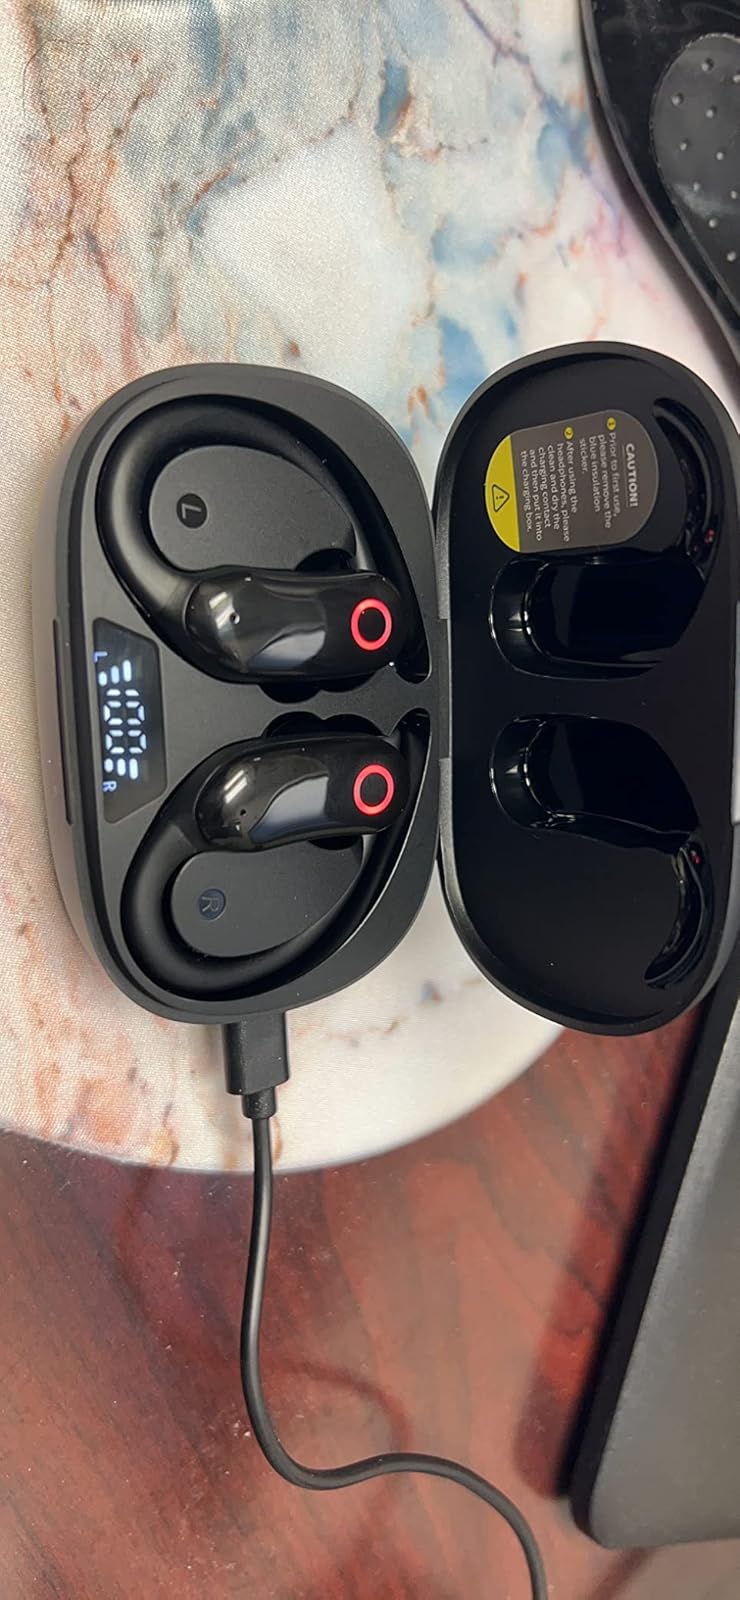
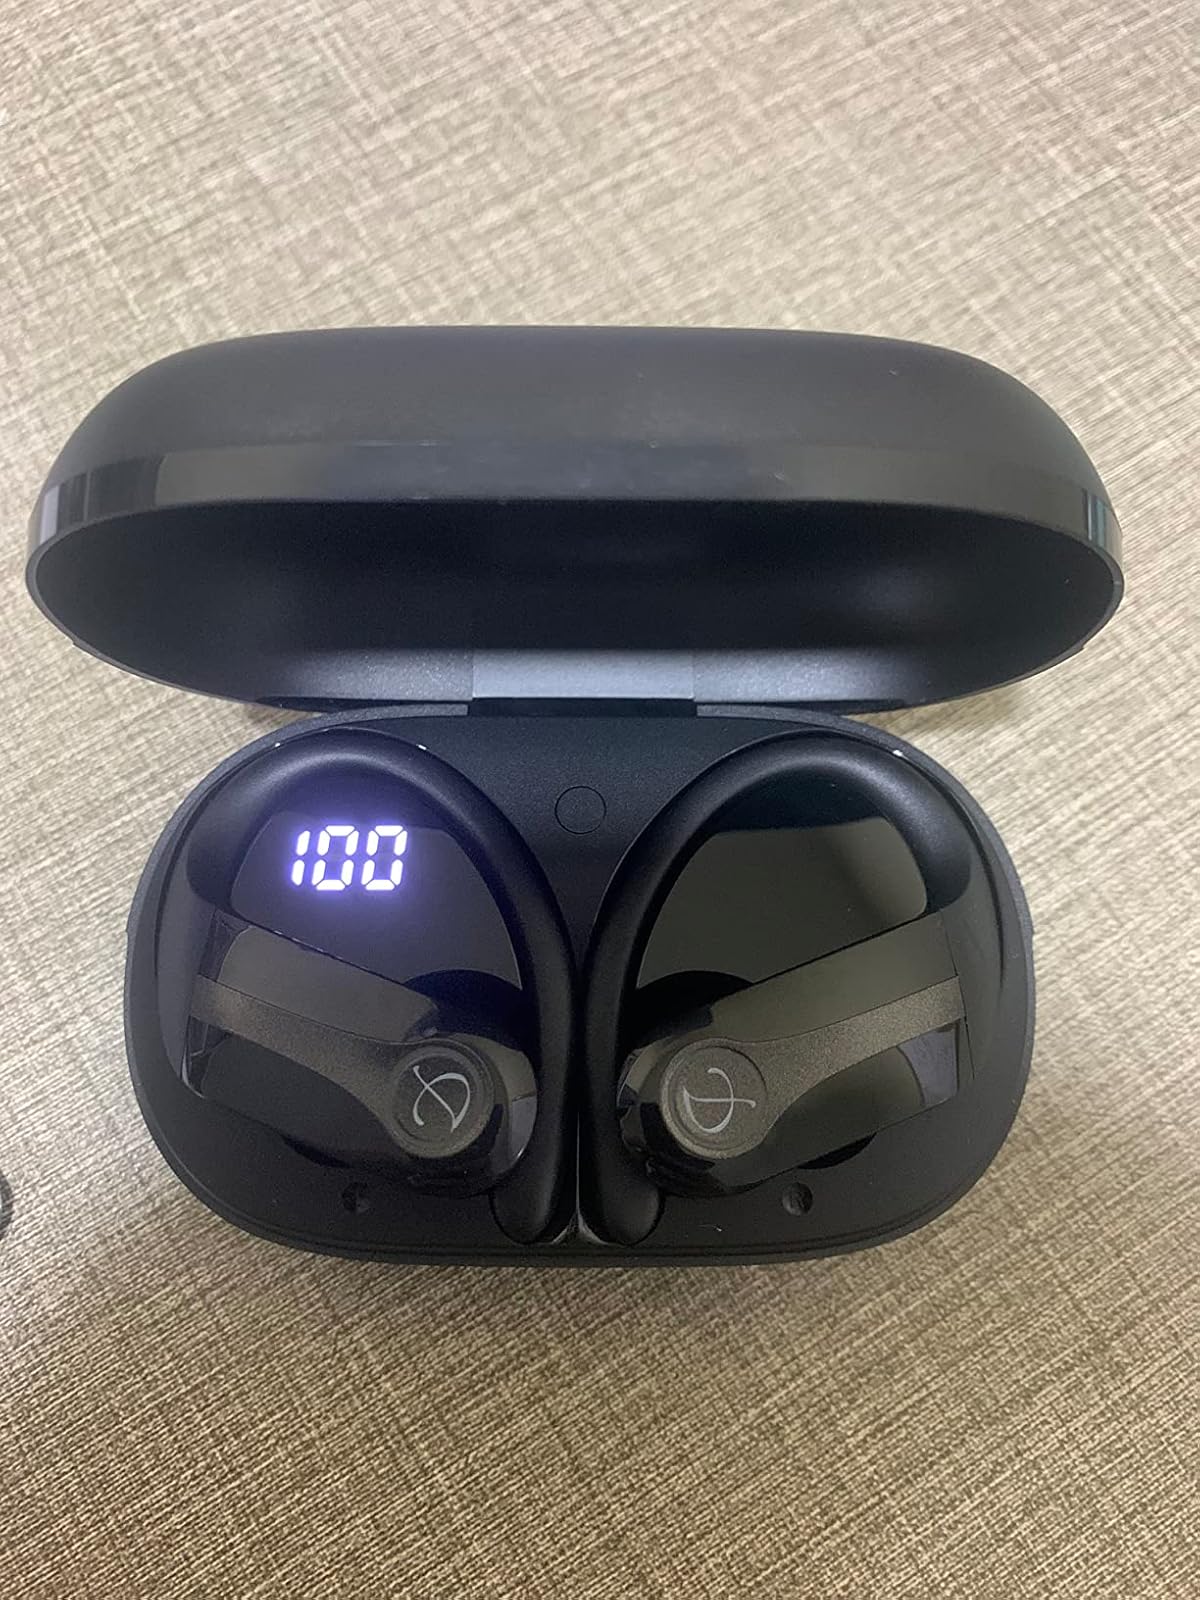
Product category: earbuds
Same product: no